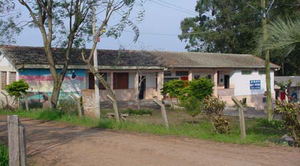
Palma est un quartier de la ville brésilienne de Santa Maria, Rio Grande do Sul. Le quartier est situé dans district de Palma.